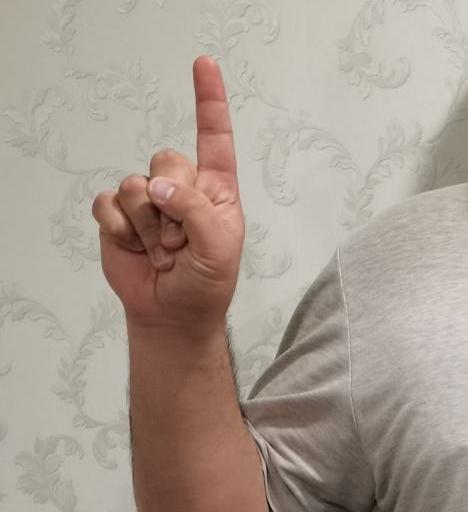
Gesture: one